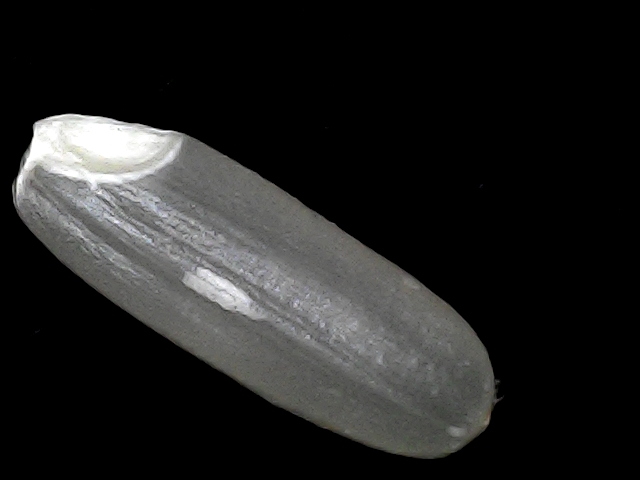
Rice variety: BD30